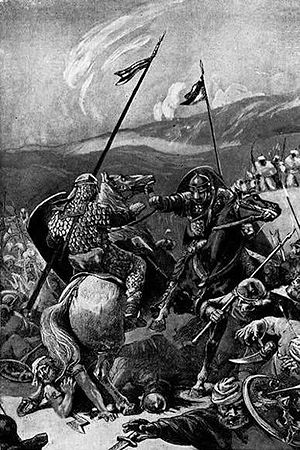
Tancred af Taranto / Tidlige liv
Tancred og hans morbror Bohemund i kamp under Det Første Korstog
Tancrede eller Tancrede de Hauteville var en af lederne af det første korstog og blev senere fyrste af Galilæa og regent til Antiochia. Tancred hører til en af grundlæggerne af de frankiske kolonier i Mellemøsten og var velkendt for at kunne vende katastrofale situationer for de enkelte korsfarerstater til det bedre. På sit højeste herskede Tancred over store dele af det nordlige Syrien.